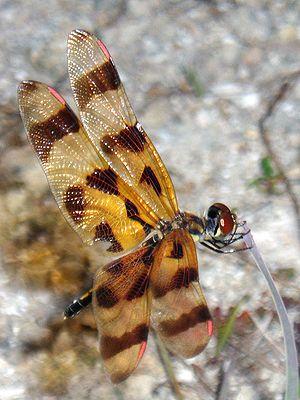
La Célithème géante fait partie de la famille des Libellulidae. Facilement reconnaissable, cette célithème est la plus large de son genre. Elle est présente sur l'ensemble de la côte est jusqu'au centre des États-Unis. Au Canada, elle est mentionnée dans les provinces de l'Ontario et du Québec. Elle est également présente au Mexique et dans les Antilles.